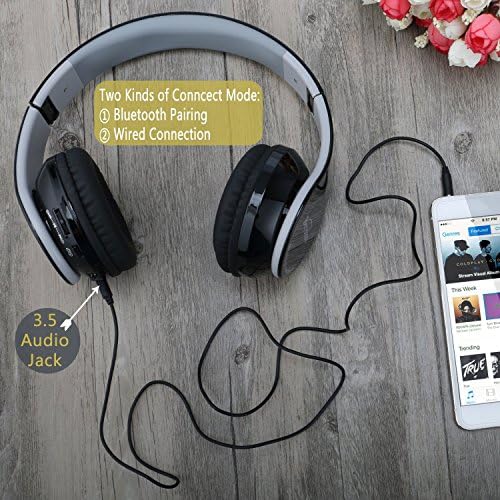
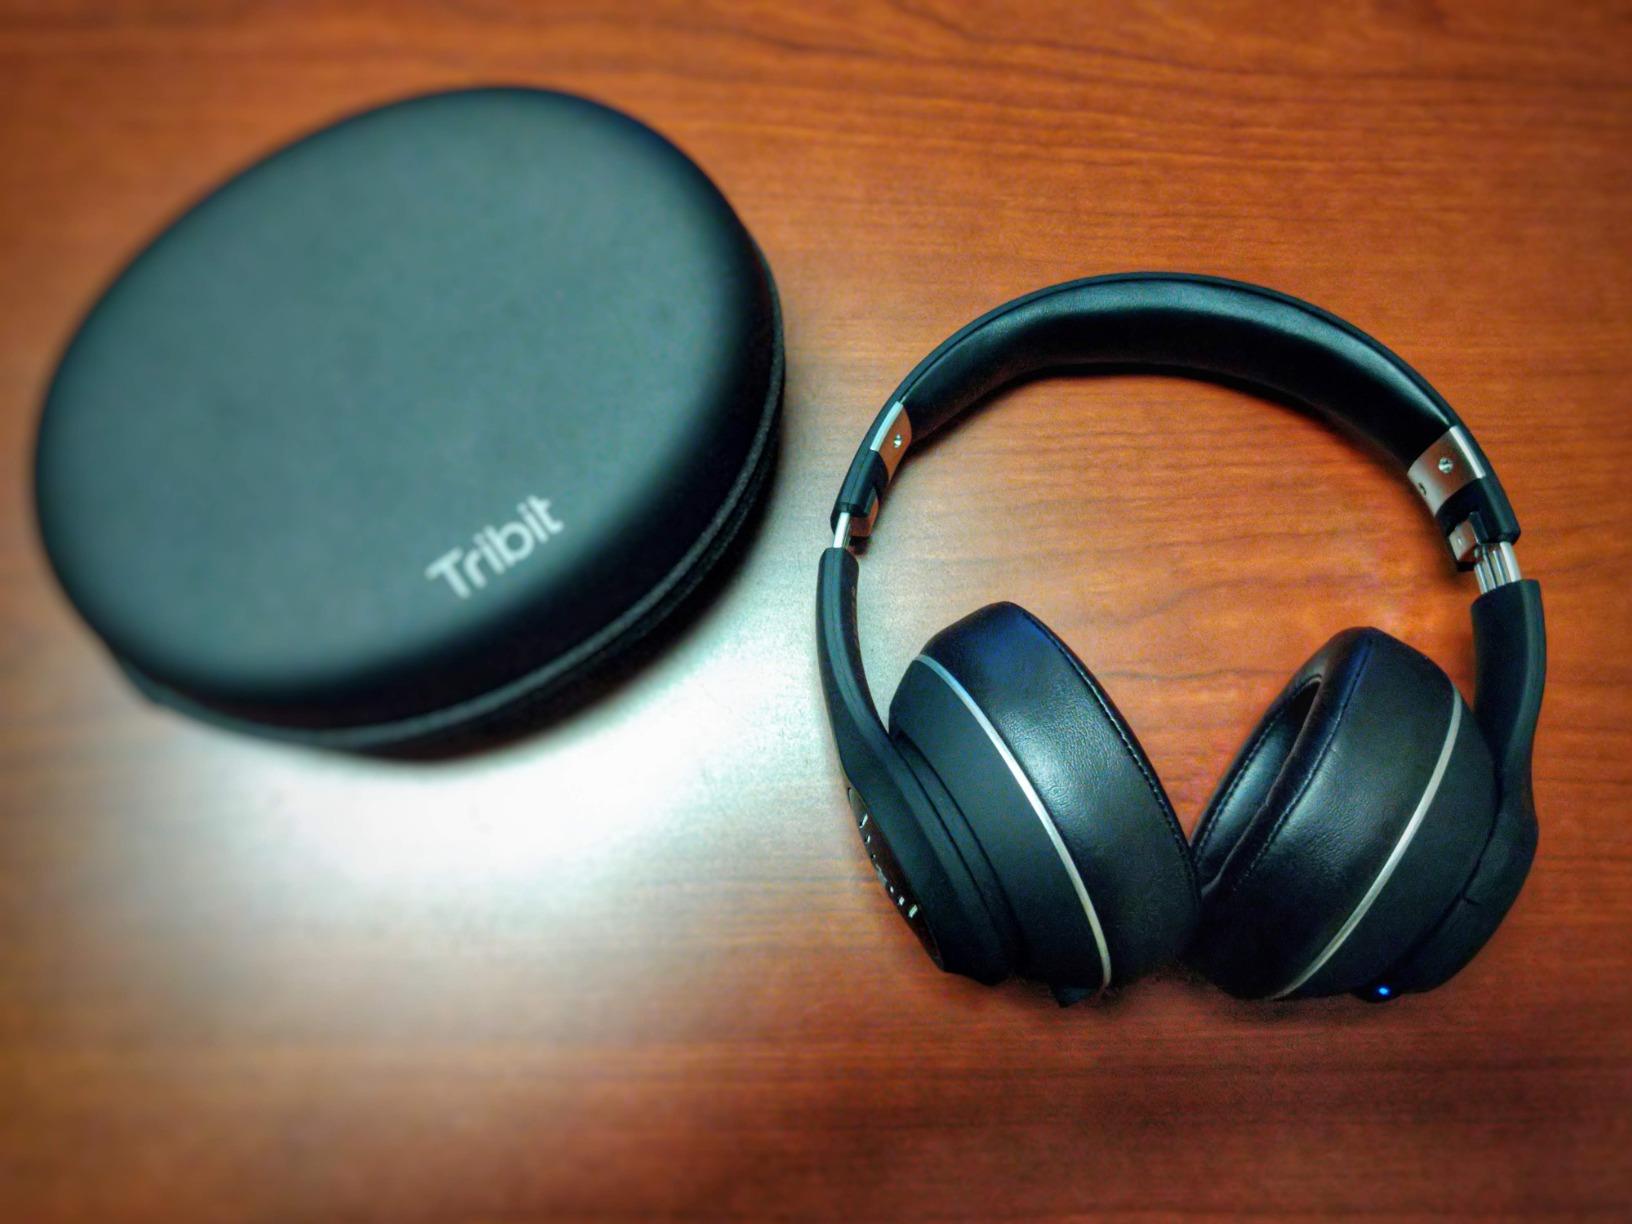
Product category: headphones
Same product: no